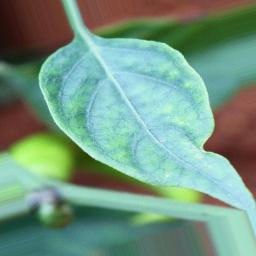
Label: healthy